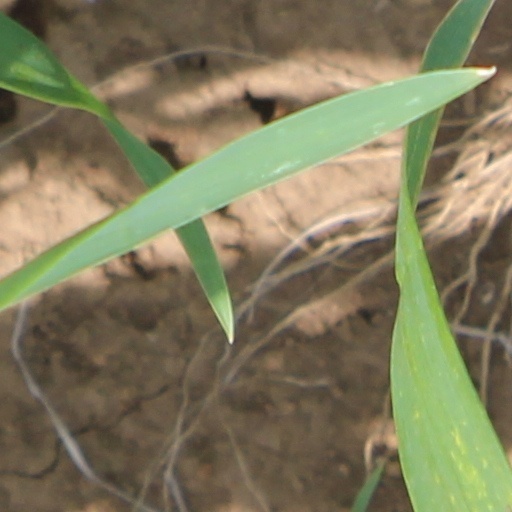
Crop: wheat